Making News: Texas Style

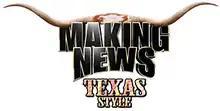

Making News: Texas Style was a 2007 TV Guide Network reality television series based in the Midland/Odessa, Texas Metro area, following the work lives of the anchors and reporters at KOSA-TV, the local CBS affiliate in the nation's 159th-ranked media market. The show aired on Monday nights at 8/7C on the TV Guide Network.